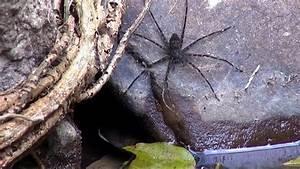
spider